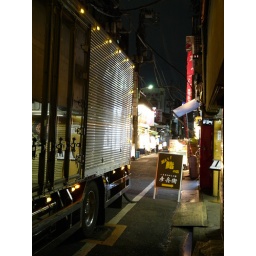
fish delivery truck in an alley of sushi restaurants